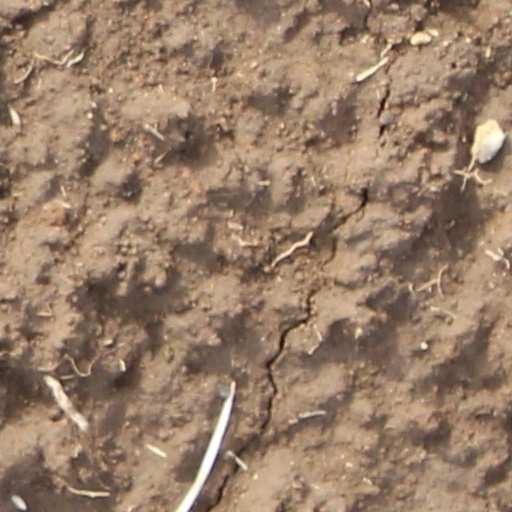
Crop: wheat